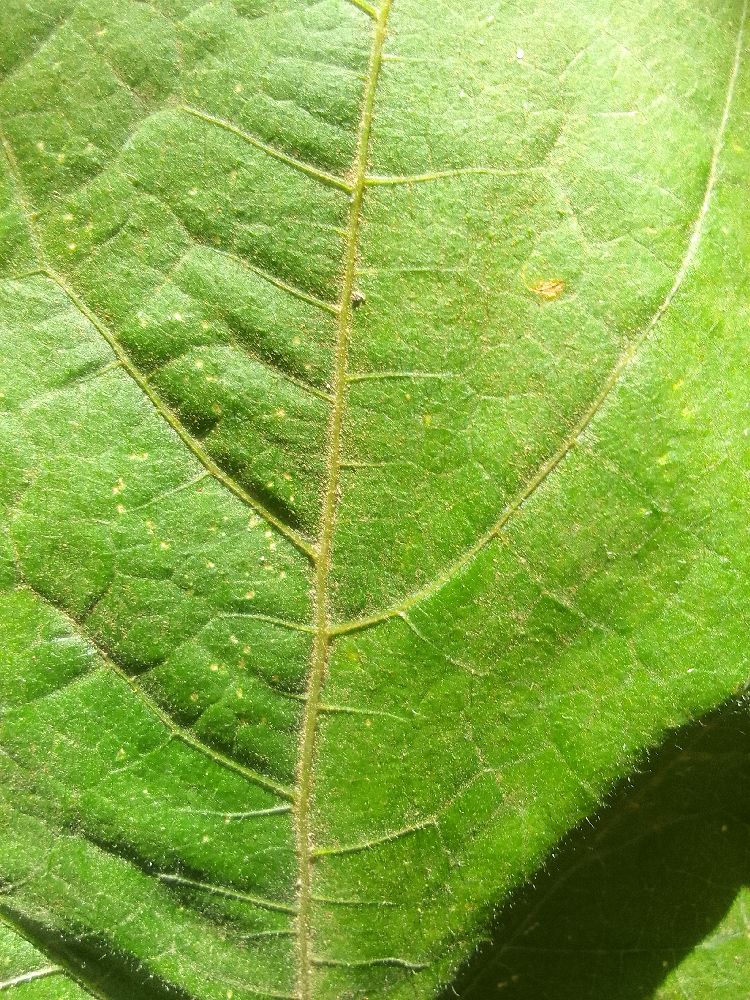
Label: healthy